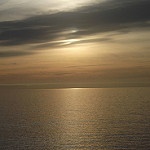
Label: sea